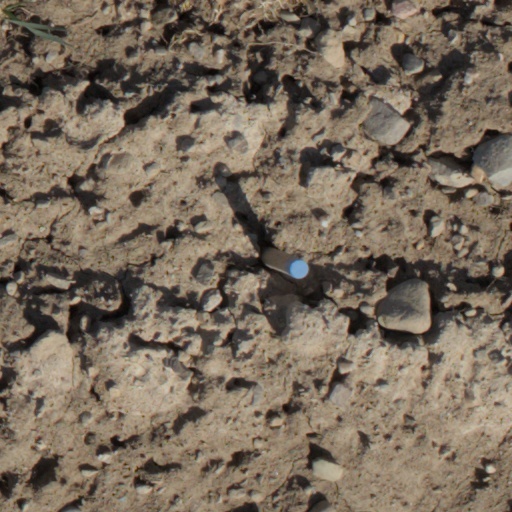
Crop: wheat